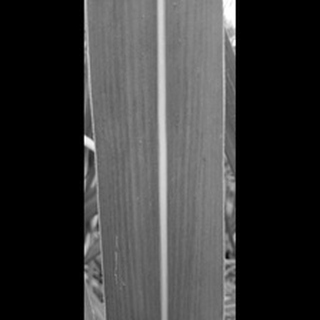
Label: healthy_sugarcane